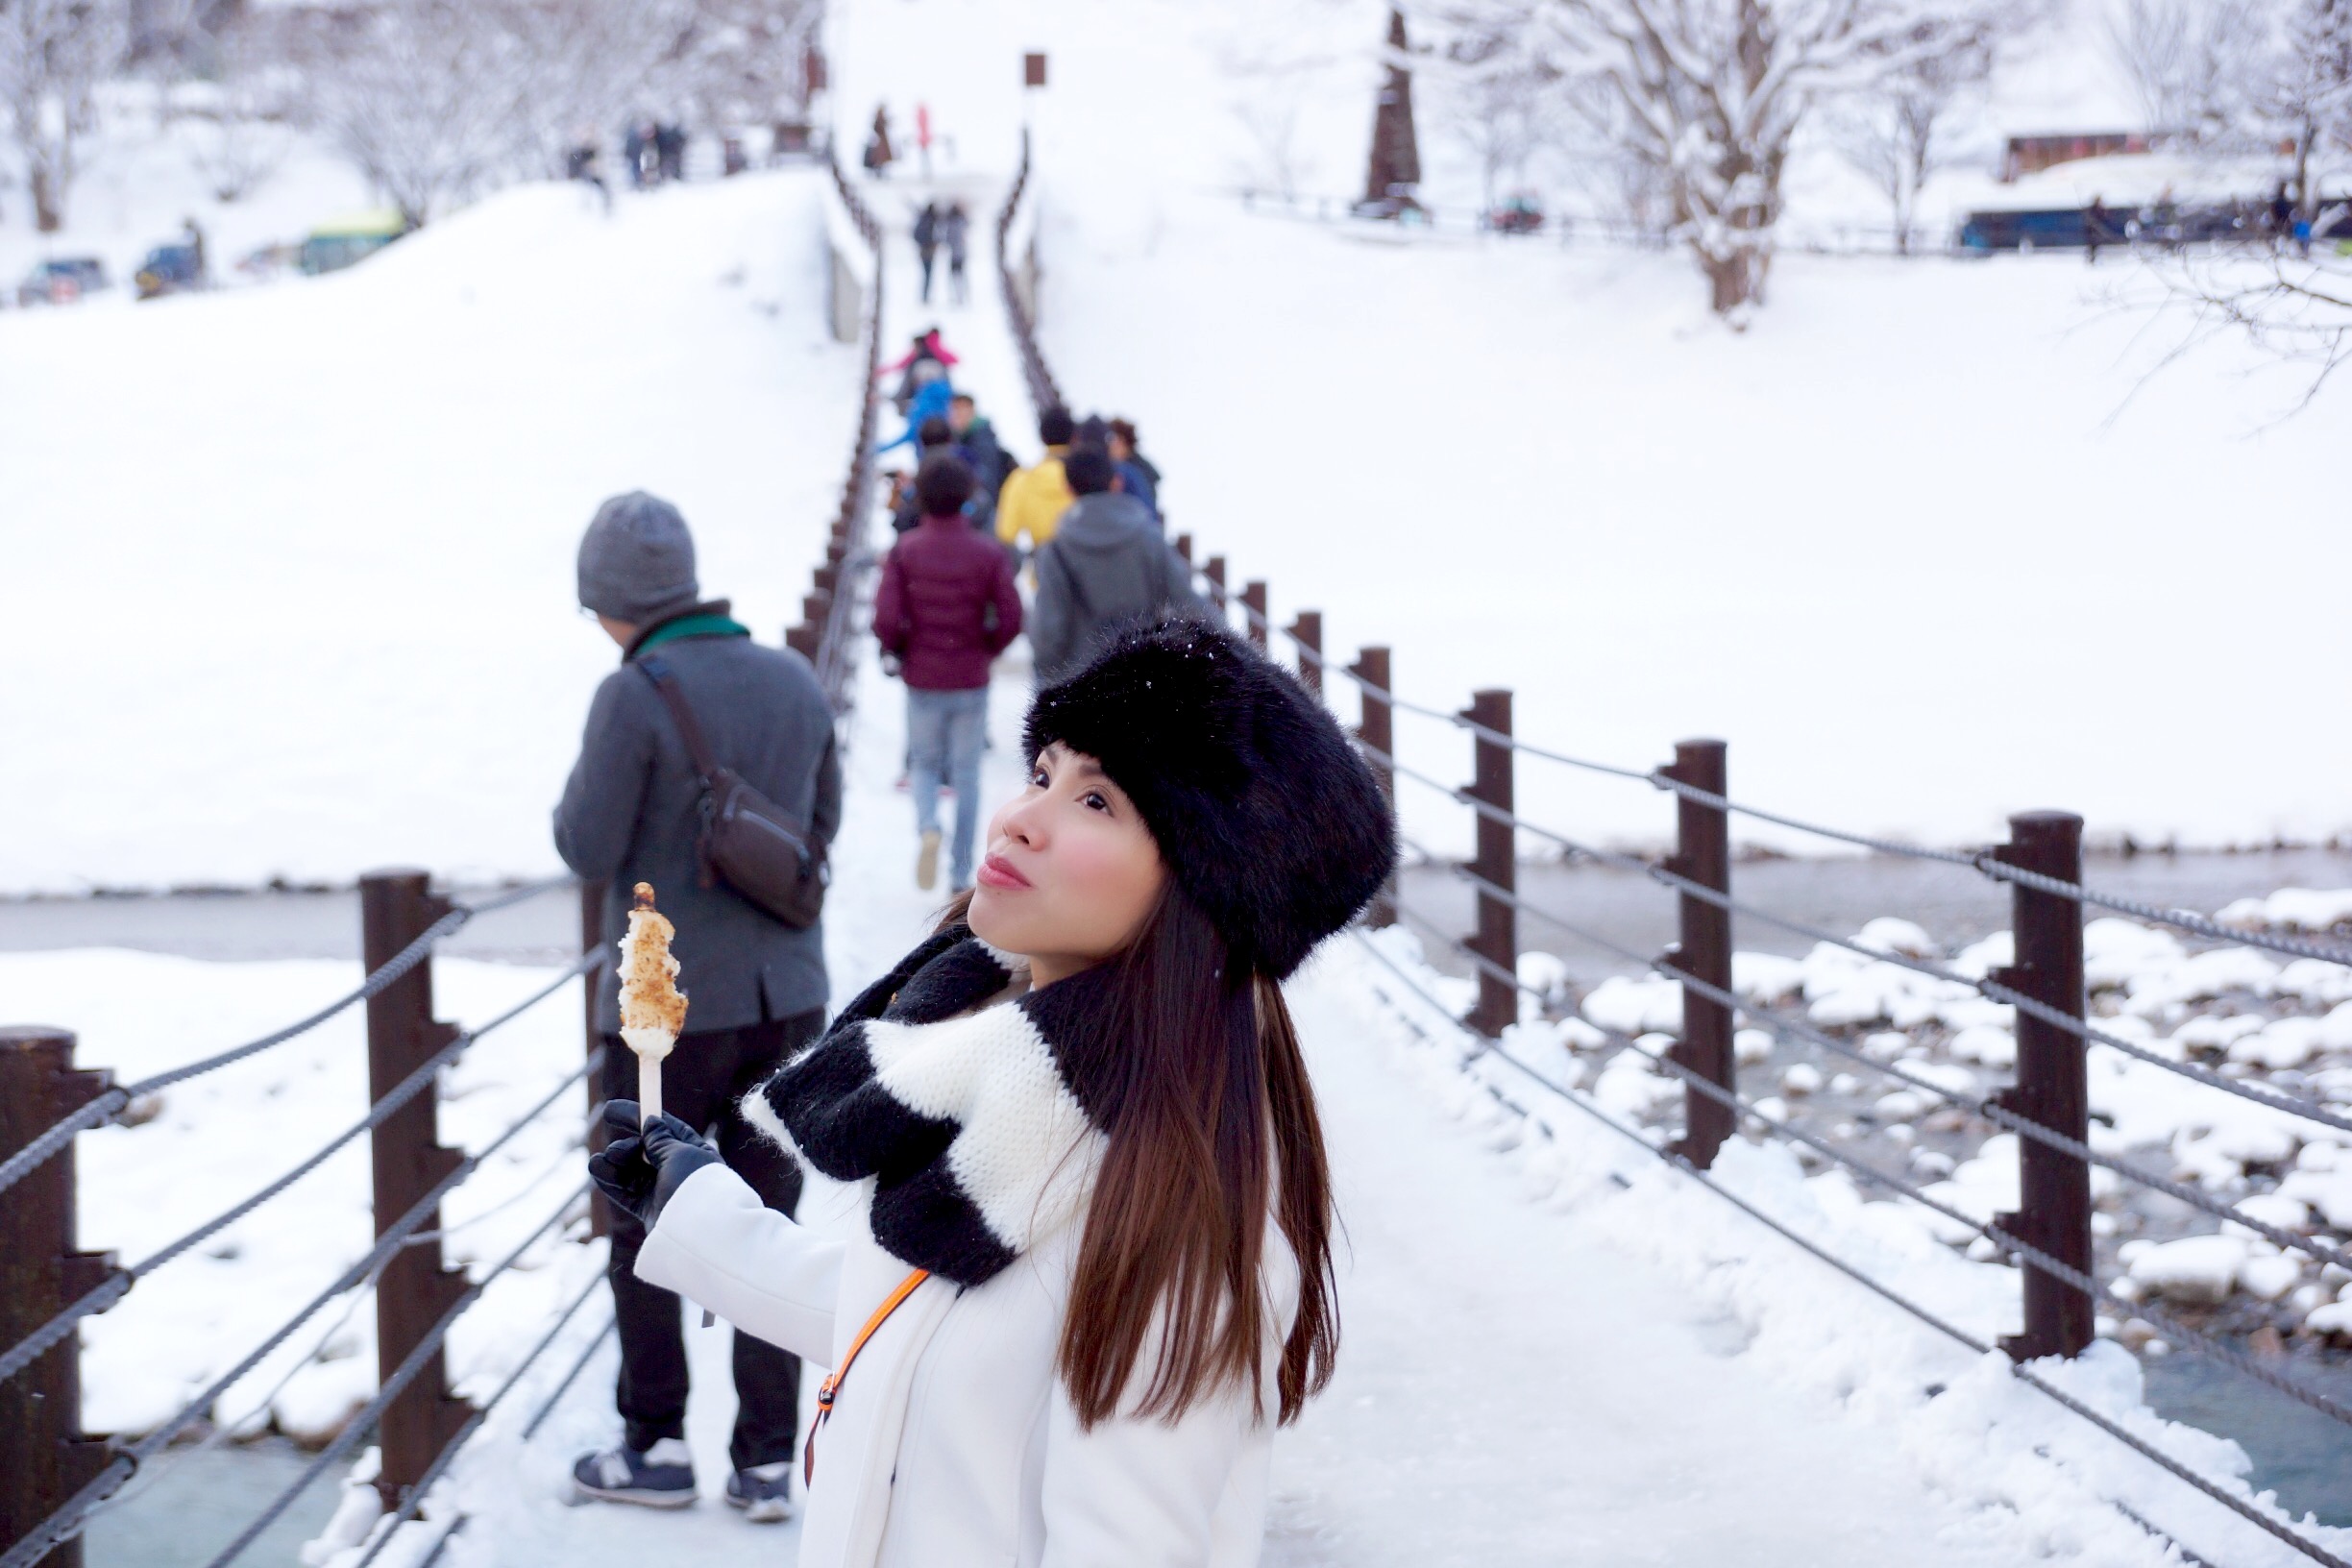
pathway, snow, cold, winter, people, girl, woman, walkway, ice, model, weather, hat, lady, tourism, season, winter sport, lovely, tourists, ski, fantasy, winter clothing, cross country skiing, nordic skiing, ice rink, ski equipment